2022 Greek floods

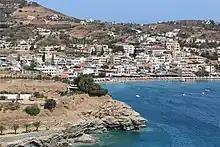
The seaside resort of Agia Pelagia was most heavily effected.

In October 2022, Crete, the largest island of Greece was hit by destructive floods. The floods were triggered by a large thunderstorm and heavy rains. Two fatalities were reported along with of rain falling within less 12 hours.